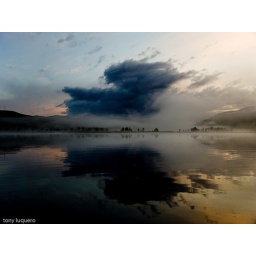
Mid Summer on the lake in front of my house in canoe with my dog